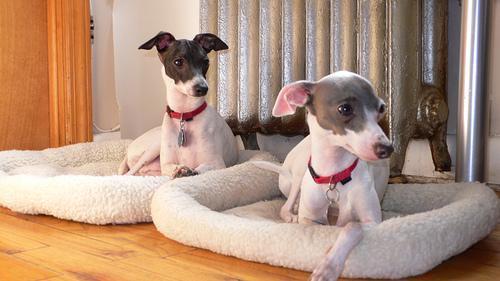
Italian_greyhound